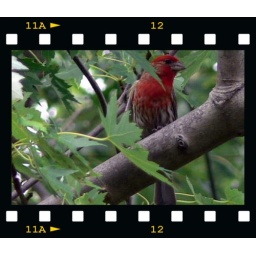
male house finch in tree